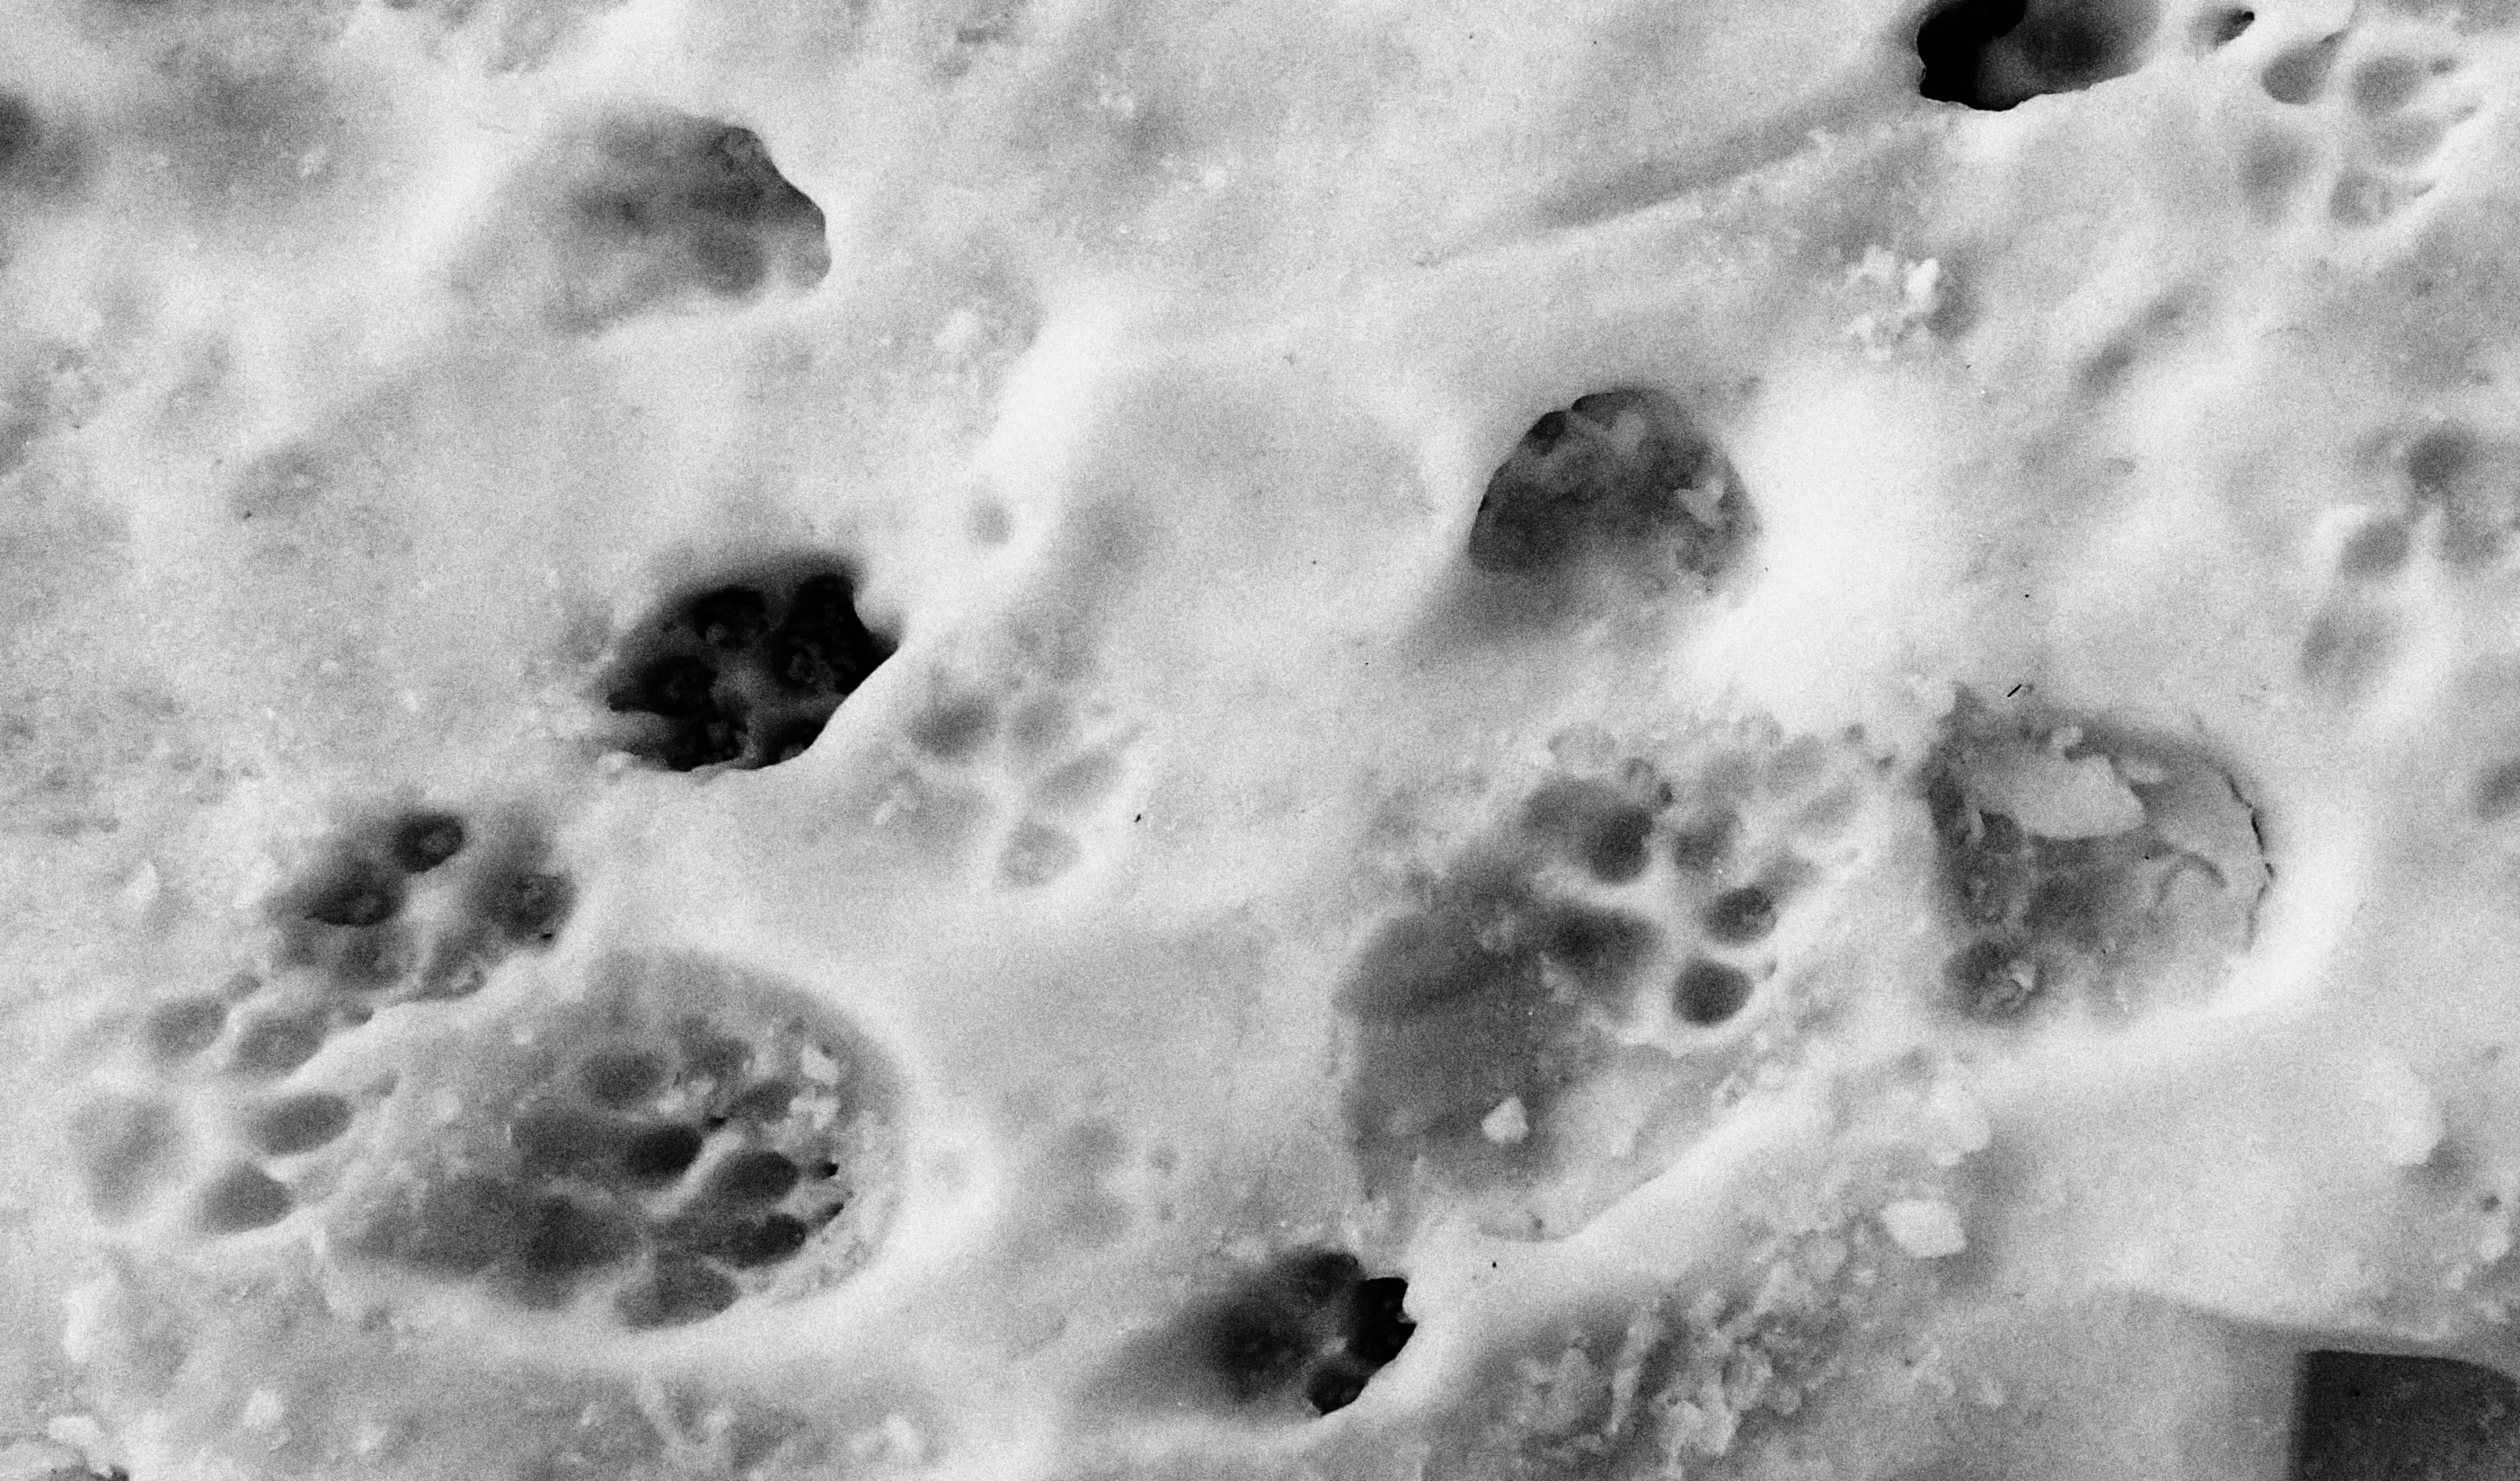
hand, snow, cloud, black and white, white, footprint, atmosphere, dog, monochrome, bw, freezing, monochrome photography, atmosphere of earth